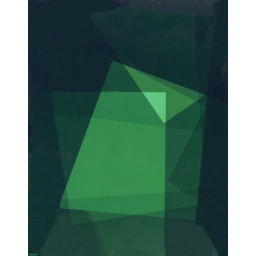
green shapes caused by masking off paper with a box